FM H-16-44

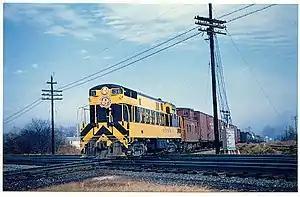
Virginian Railway #36 in South Norfolk, Virginia.

The FM H-16-44 was a diesel-electric locomotive produced by Fairbanks-Morse from April 1950 – February 1963. The locomotive shared an identical platform and carbody with the predecessor Model FM H-15-44 (but not the FM H-20-44 end cab road switcher which used a different carbody and frame and a larger prime mover), and were equipped with the same eight-cylinder opposed piston engine that had been uprated to . The H-16-44 was configured in a B-B wheel arrangement, mounted atop a pair of two-axle AAR Type-B road trucks with all axles powered. In late 1950, the AAR trucks were almost exclusively replaced with the same units found on the company's "C-liner" locomotives.